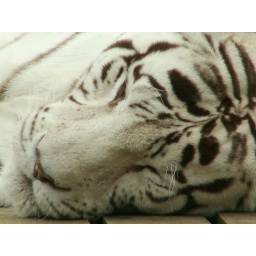
All white tigers are descended from Mohan owned by a nobleman in India in 1952.